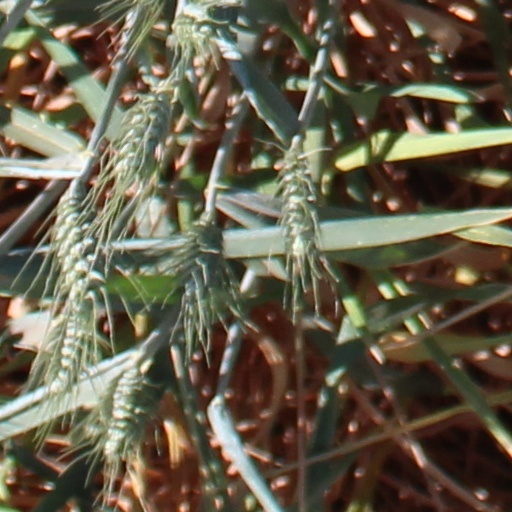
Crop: wheat